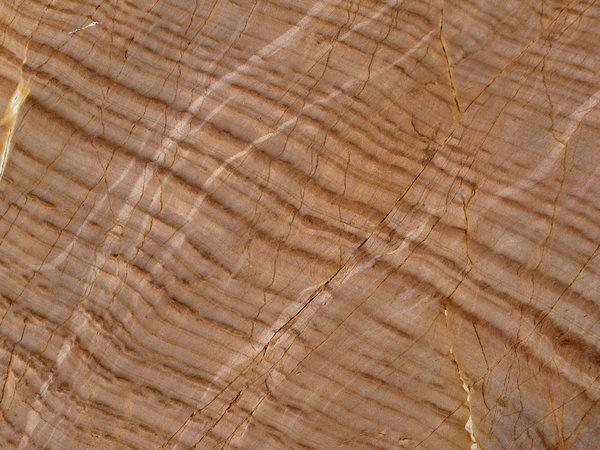
Texture: veined